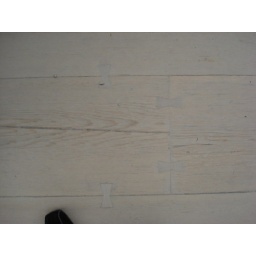
Montrealer in Japan - Himji castle floor - interesting joinery on a floor